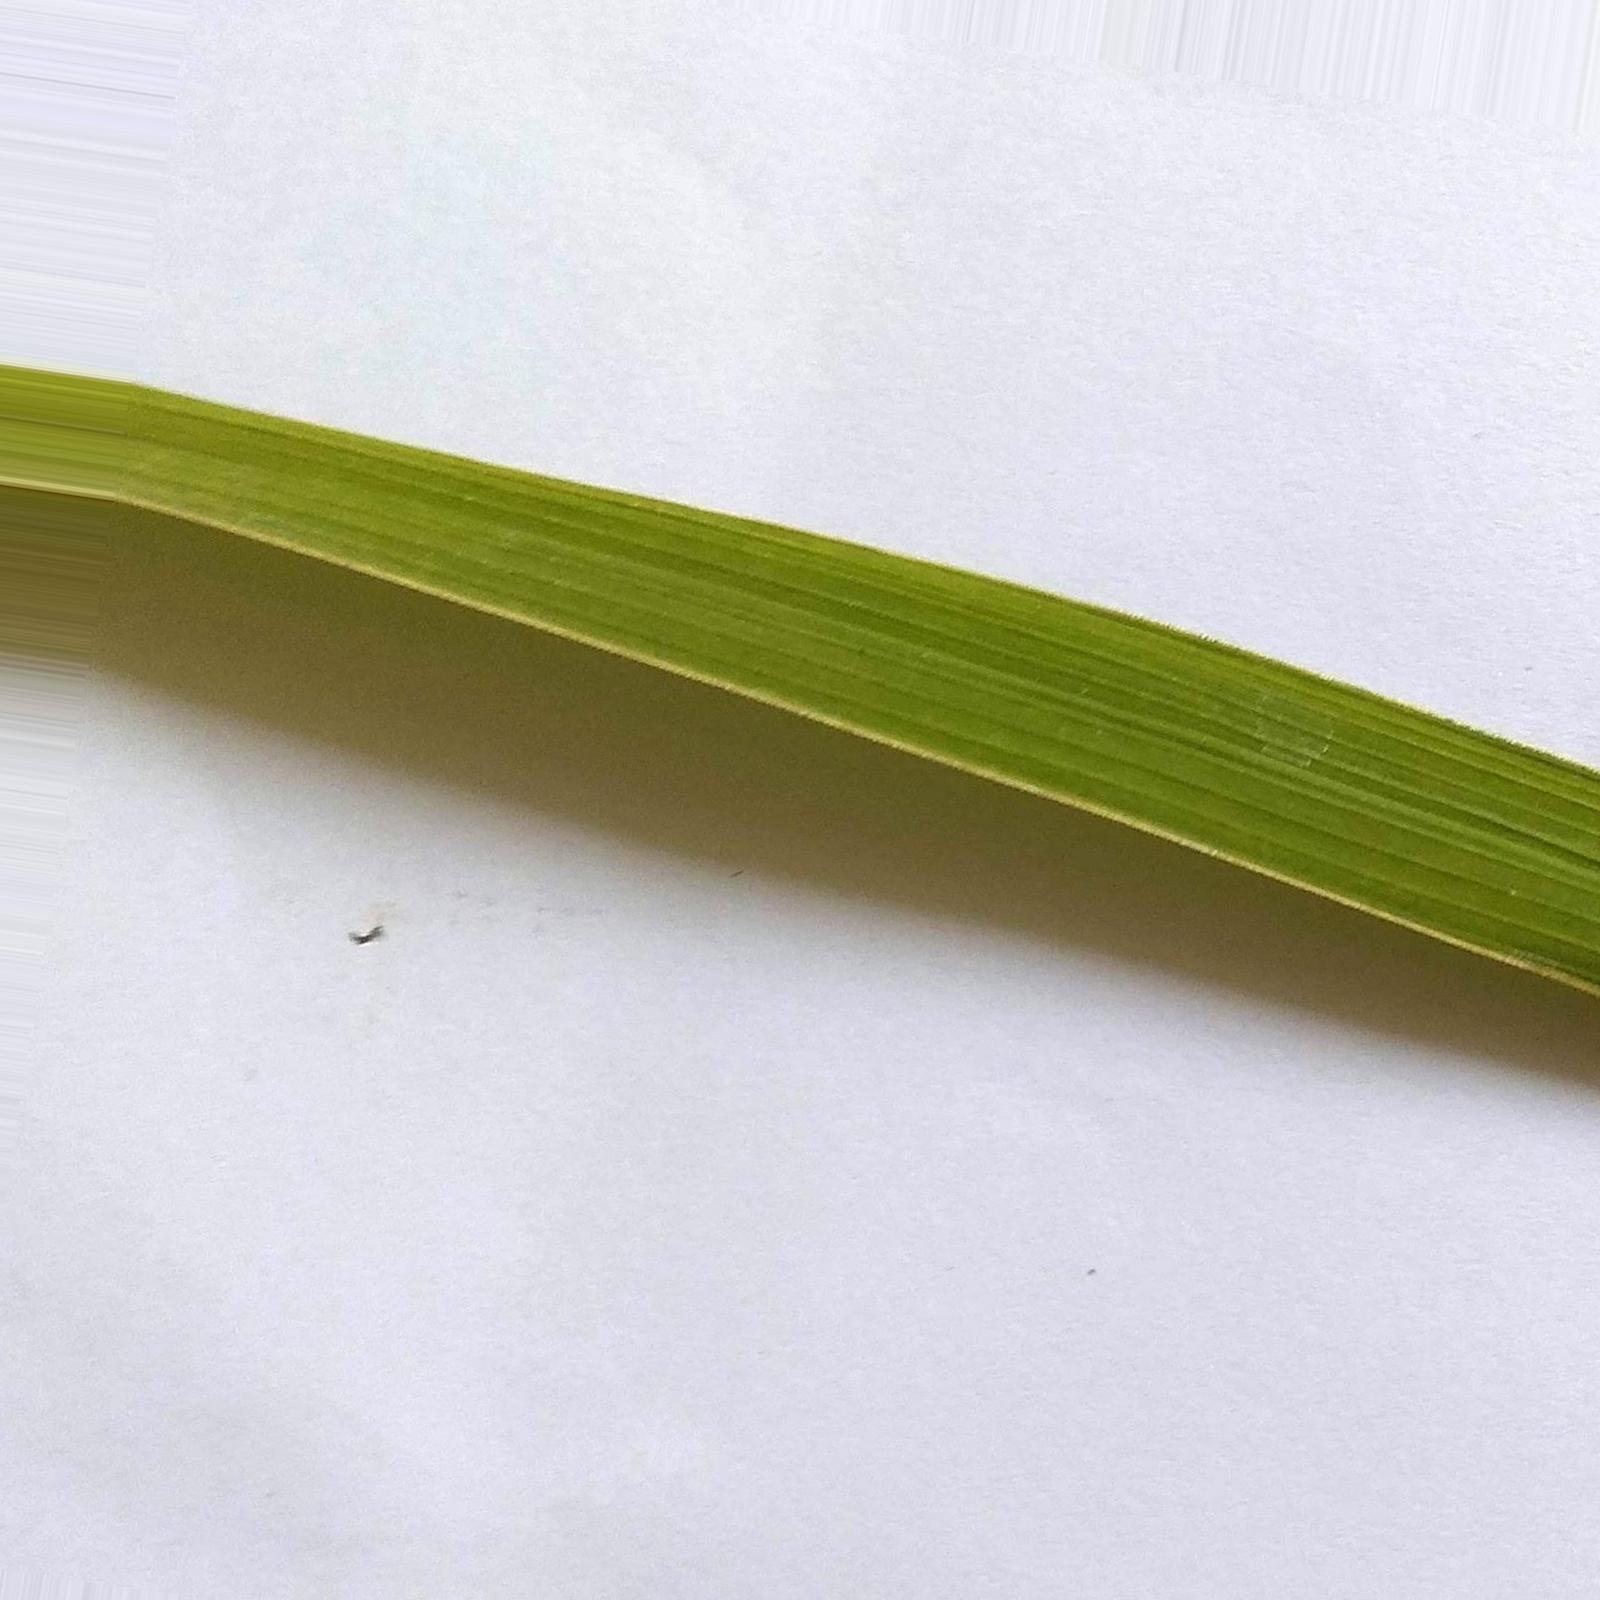
Nhãn: Healthy